Diplodocidae

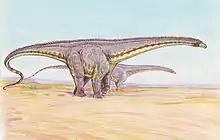
"Diplodocus", depicted with spines limited to the mid-line of the back

Diplodocids were generally large animals, even by sauropod standards. Thanks to their long necks and tails, diplodocids were among the longest sauropods, with some species such as "Supersaurus vivianae" and "Diplodocus hallorum" estimated to have reached lengths of or more. The heaviest diplodocids, such as "Supersaurus" and "Apatosaurus", may have weighed close to 40 tonnes. However, not all diplodocids were so large; the South American species "Leinkupal laticauda" was one of the smallest diplodocids, with an estimated length of only .